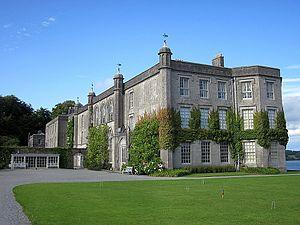
Henry Paget, 2ᵉ marquis d'Anglesey PC, DL, appelé Lord Paget entre 1812 et 1815 et comte d'Uxbridge de 1815 à 1854, est un pair britannique et un homme politique whig. Il sert comme Lord Chambellan entre 1839 et 1841.
Sir Nicholas Bayly, 2ᵉ baronnet, est un propriétaire britannique et membre du Parlement.